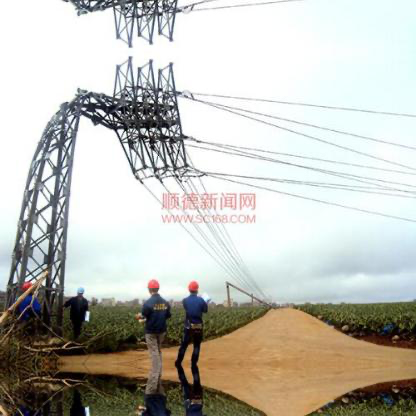
Objects in the image:
label: helmet
label: helmet
label: helmet
label: helmet